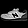
Label: Sneaker